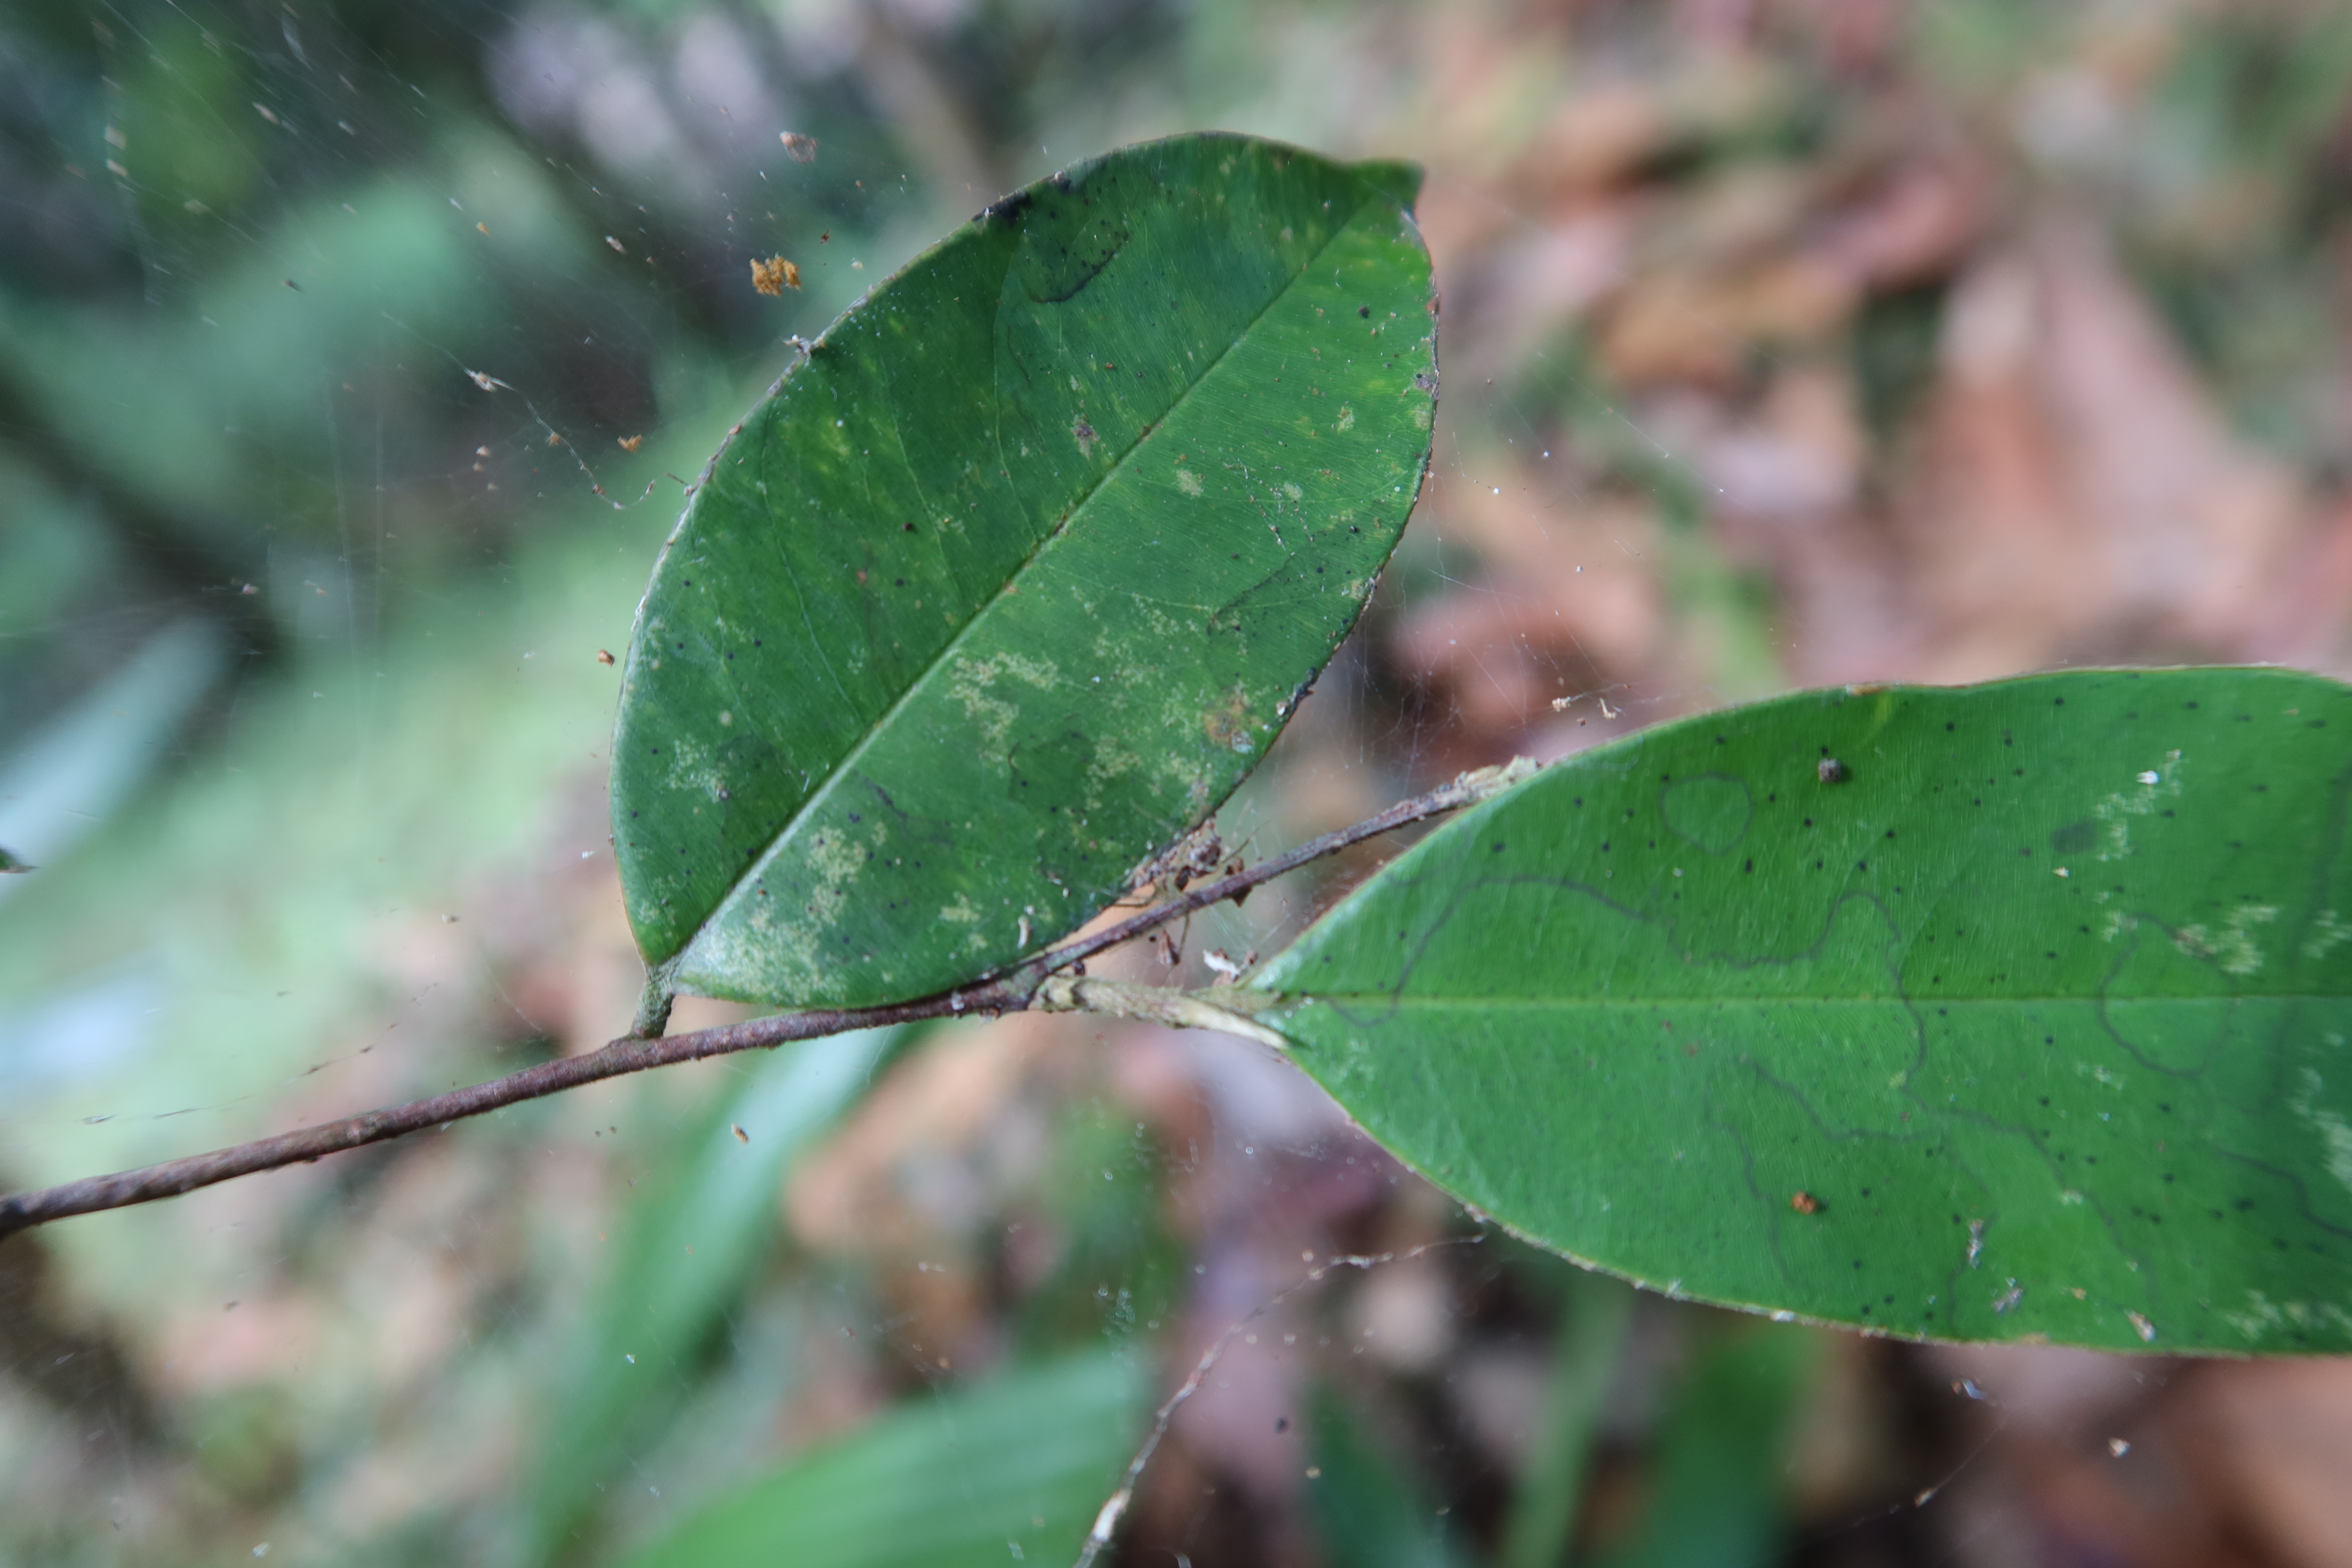
Label: Spiders